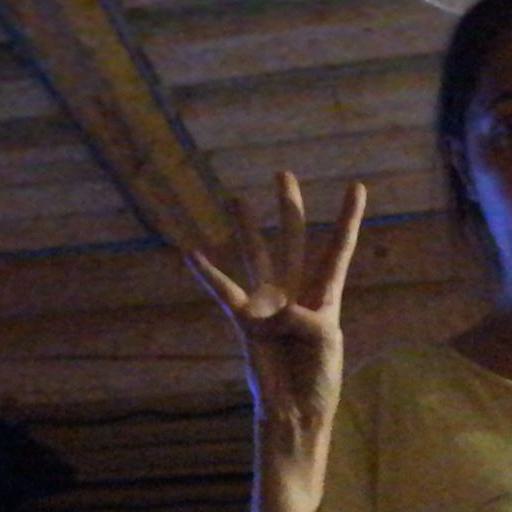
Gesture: four